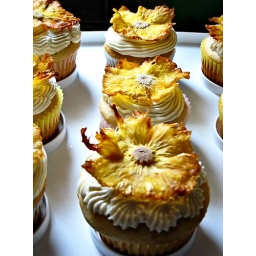
I sliced pineapples super thin and baked them in the oven to make them look like flowers.